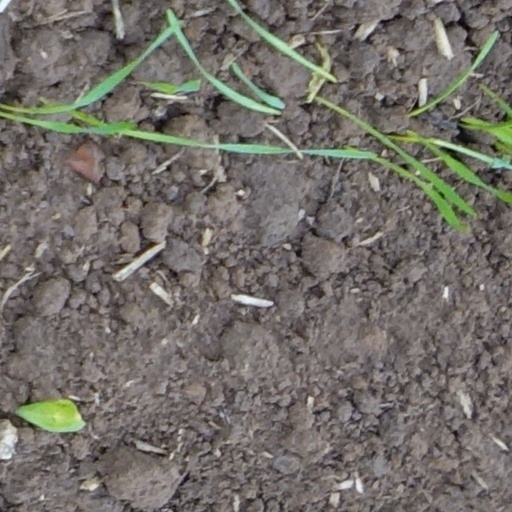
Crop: wheat